Otomar Krejča

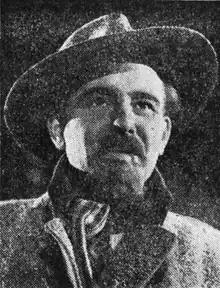
Otomar Krejča in 1951

Otomar Krejča (23 November 1921 – 6 November 2009) was a Czech theatre director, actor and dissident. He directed 84 productions, of which more than 40 abroad, and became one of the most significant theatre directors in the history of Czech theatre.